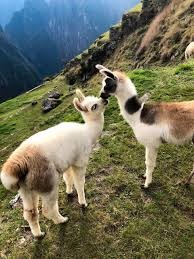
Landmark: Machu Picchu